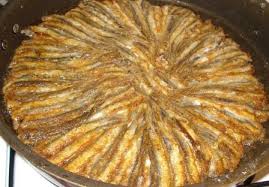
Yemek: hamsi